Three Ds of antisemitism

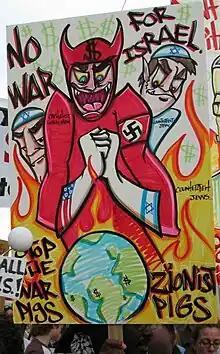
Cartoon demonizing Israel at a rally against the Iraq War in San Francisco, February 2003

The second "D" refers to the portrayal of certain groups as evil, demonic, or satanic. The Working Definition of Antisemitism says that antisemitism "frequently charges Jews with conspiring to harm humanity, and it is often used to blame Jews for 'why things go wrong'. It is expressed in speech, writing, visual forms and actions, and employs sinister stereotypes and negative character traits". If the criticism uses metaphors, images or rhetoric that implies that the Israelis or Jews are evil, it is once again a projection of antisemitic blood libels and rhetoric. One example of it might be making mendacious, dehumanizing, demonizing, or stereotypical allegations about Jews as such or the power of Jews as collective—such as, especially but not exclusively, the myth about the world Jewish conspiracy or of Jews controlling the media, economy, government or other societal institutions.